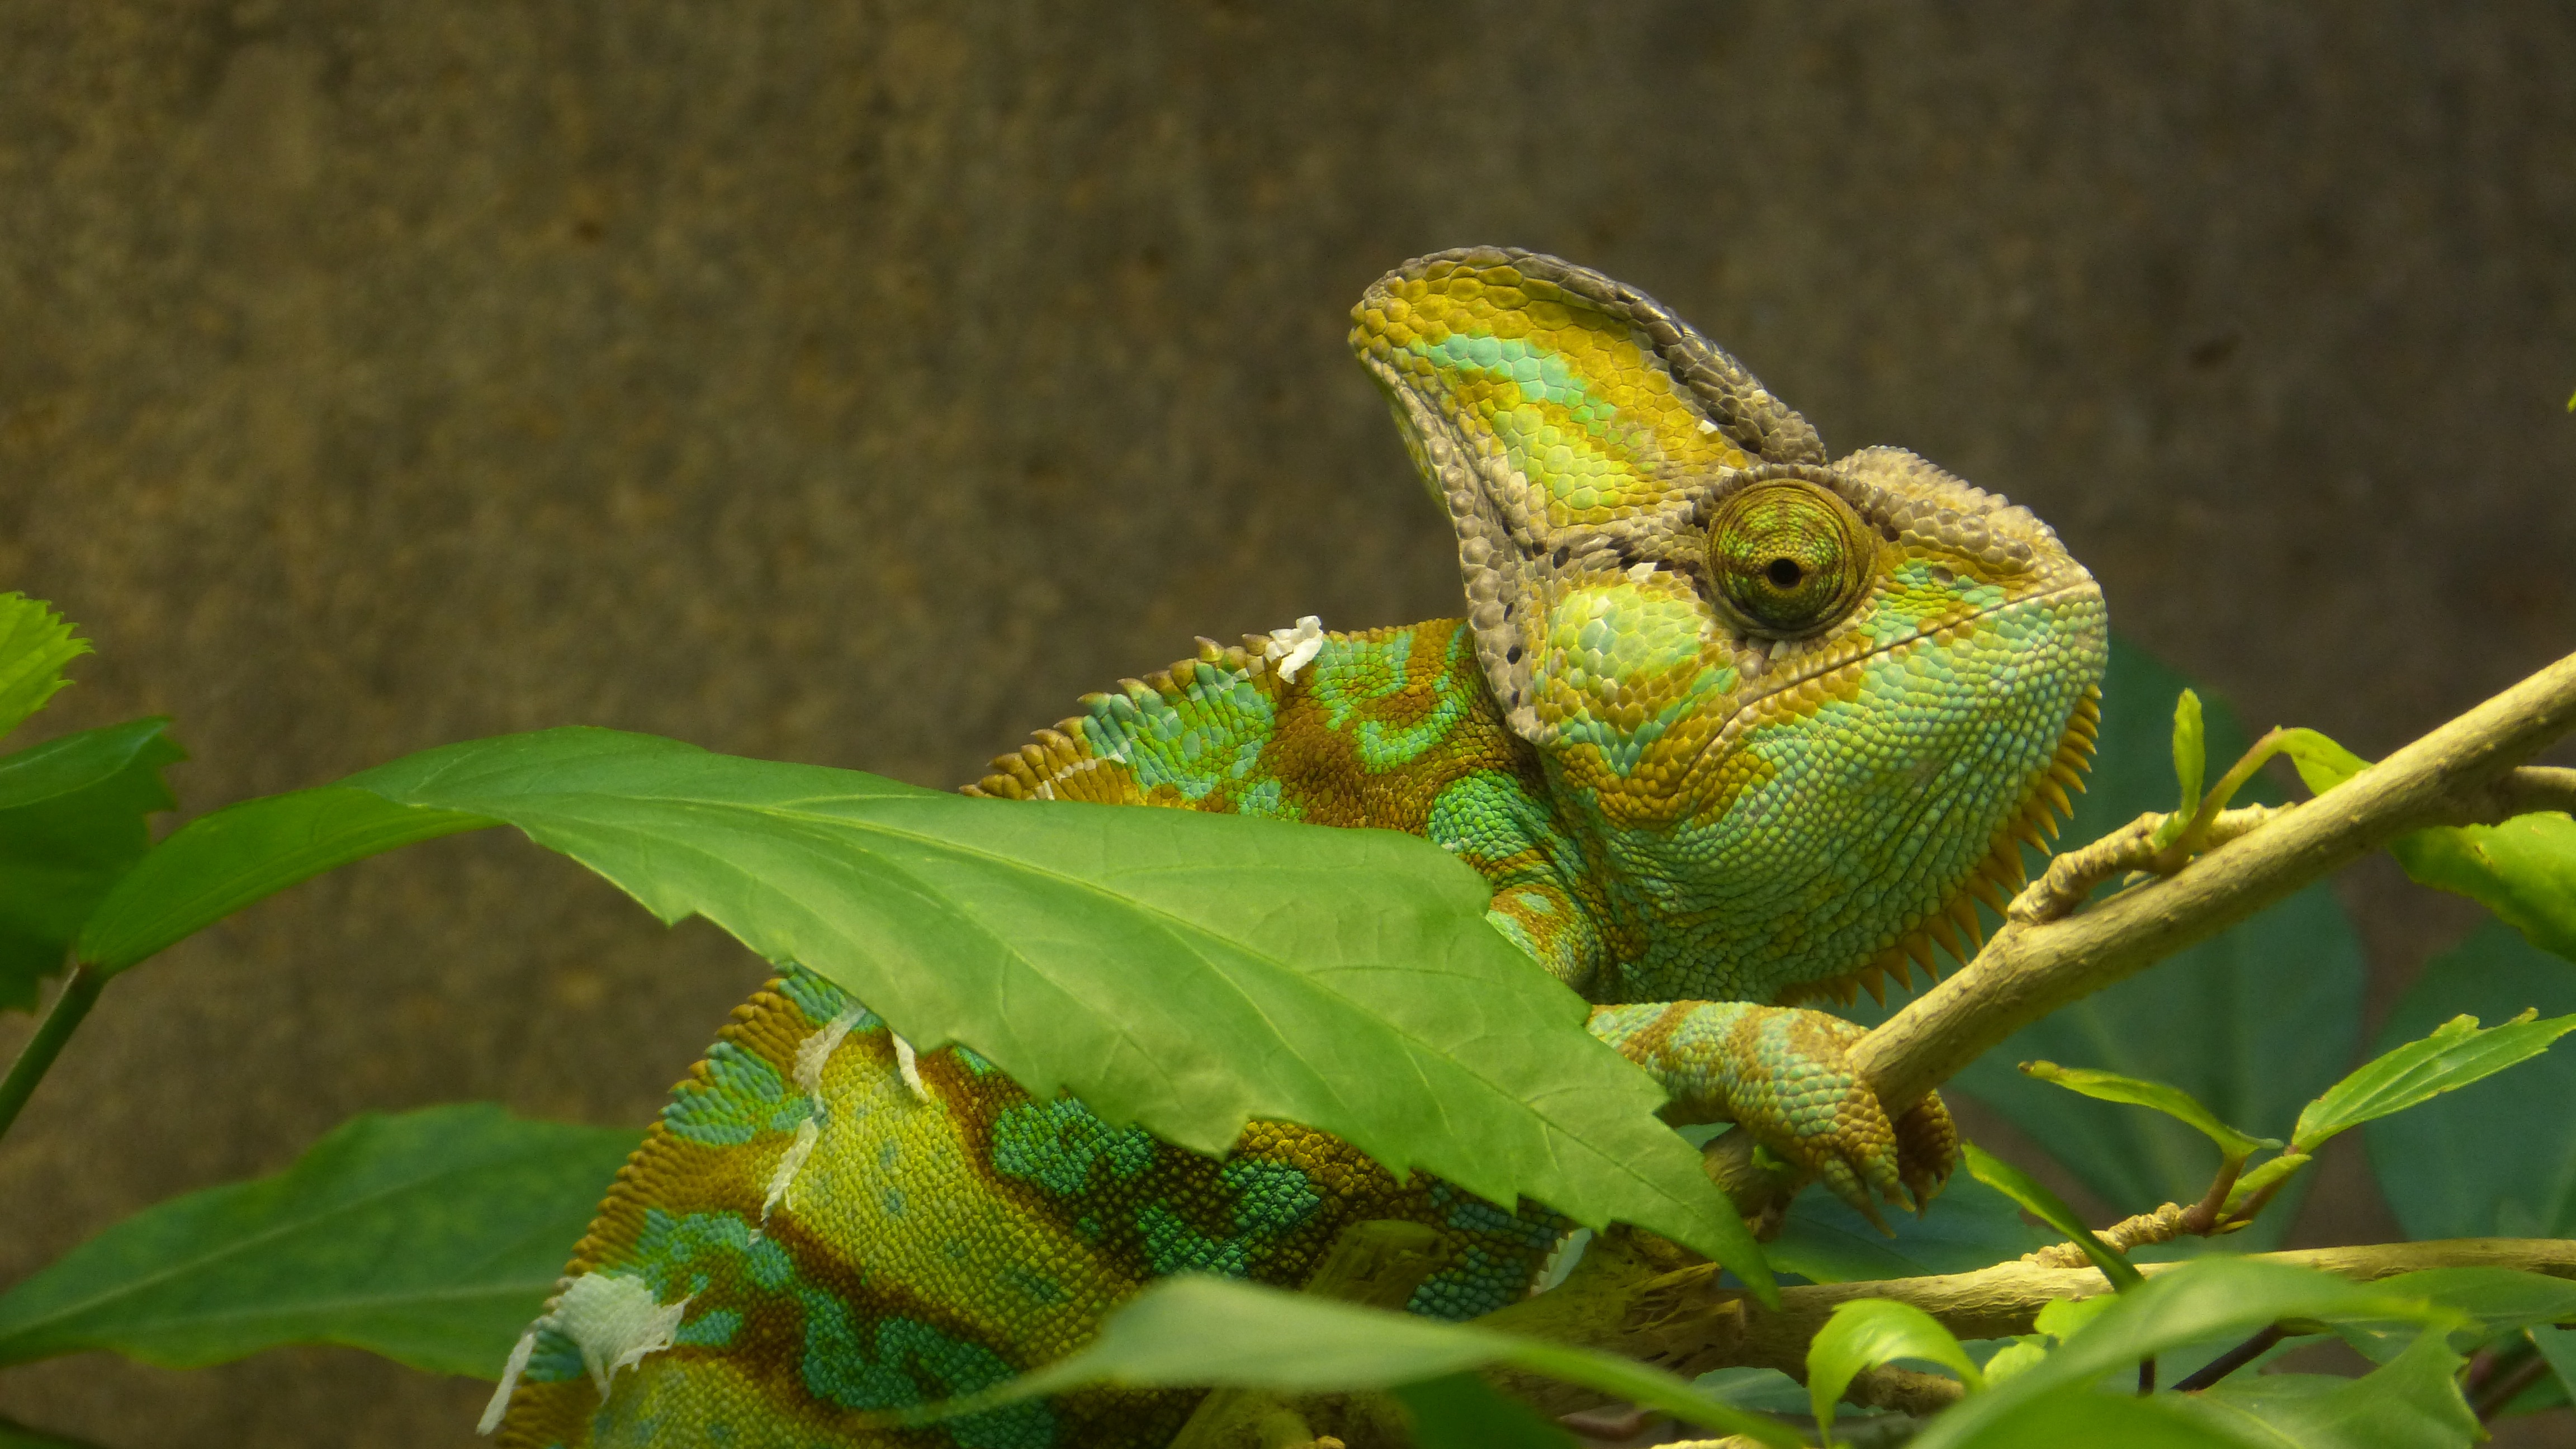
flower, animal, wildlife, green, botany, reptile, yellow, iguana, fauna, lizard, chameleon, vertebrate, iguania, macro photography, agamidae, dactyloidae, yemen chameleon, scaled reptile, african chameleon